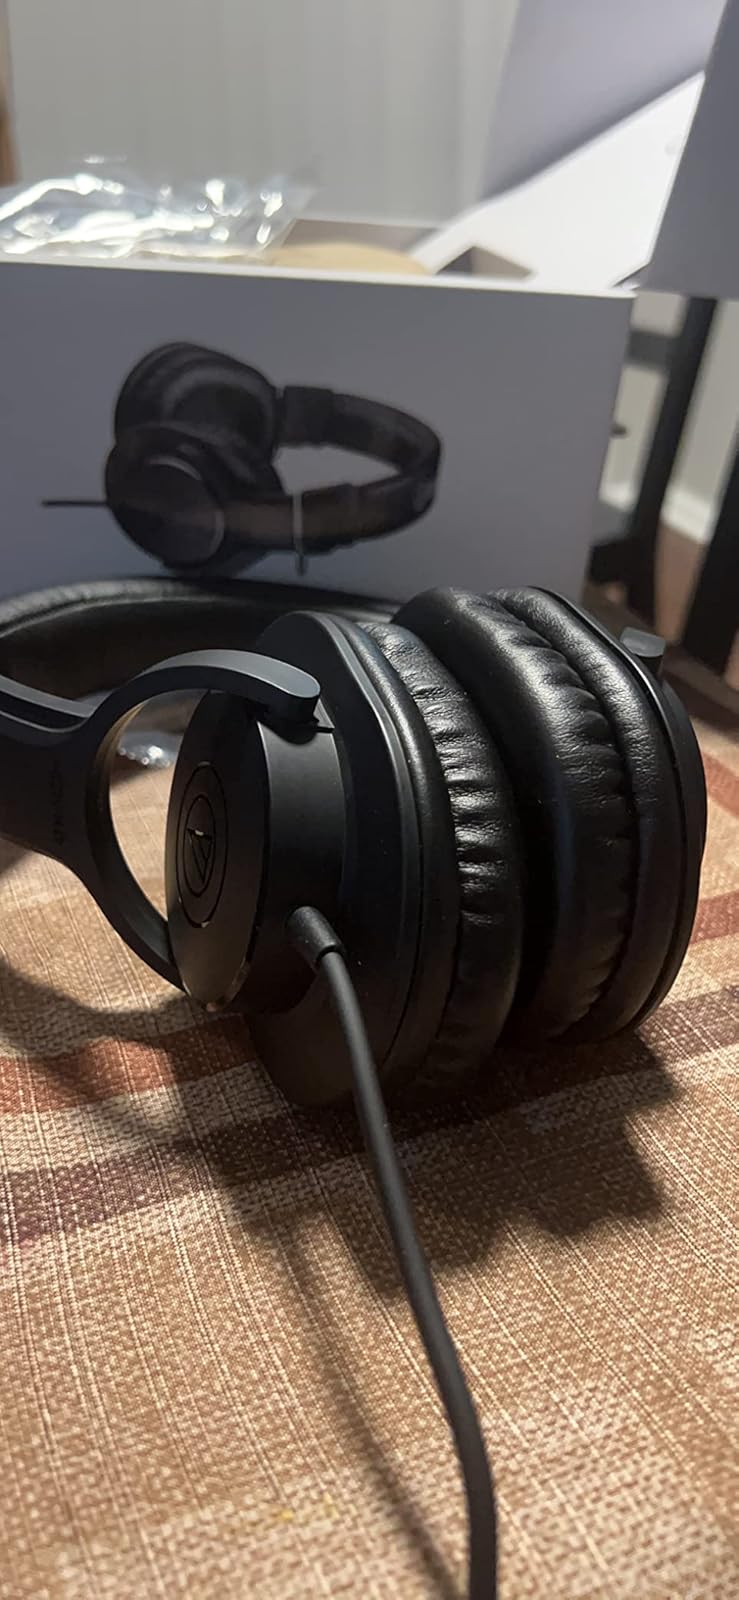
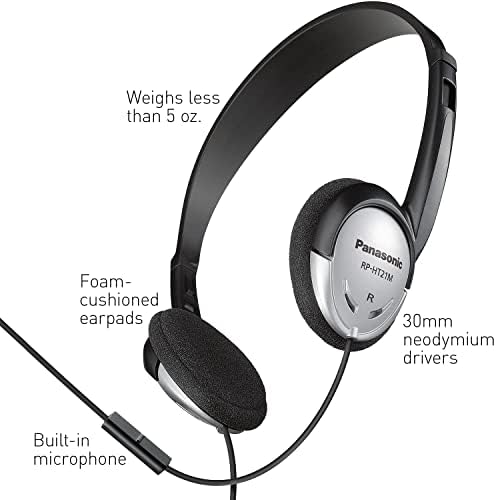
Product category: headphones
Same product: no